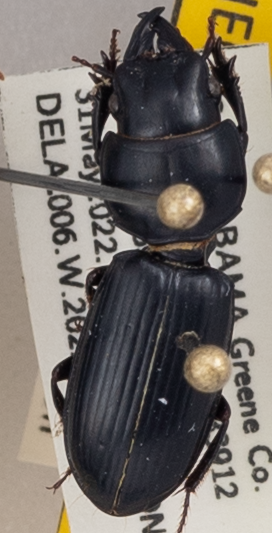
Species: Scarites subterraneus
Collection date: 2022-05-31
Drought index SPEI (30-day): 0.612
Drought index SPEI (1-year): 1.01
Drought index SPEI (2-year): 1.28